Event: Nepal Earthquake
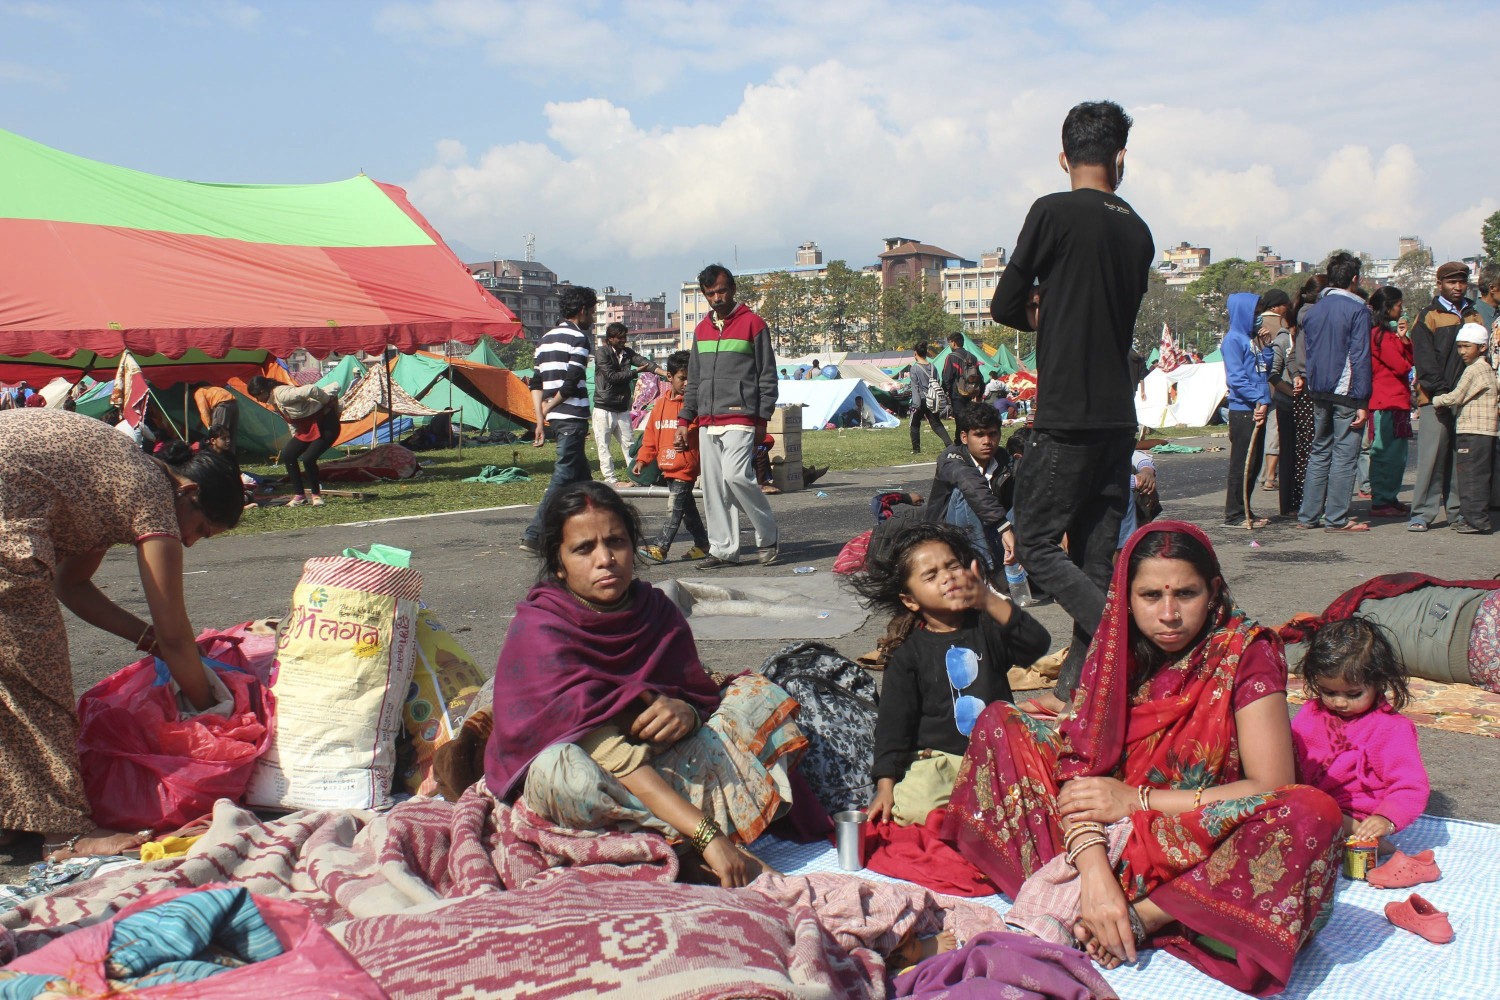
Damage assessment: no_damage